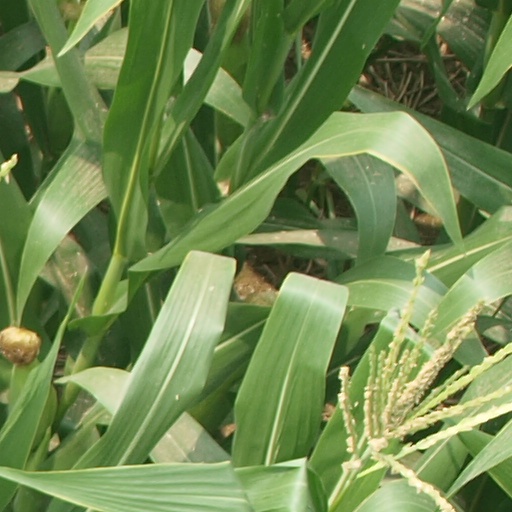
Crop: maize; corn